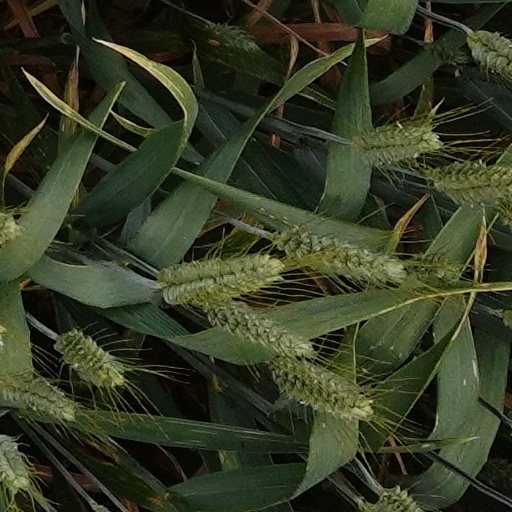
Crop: wheat